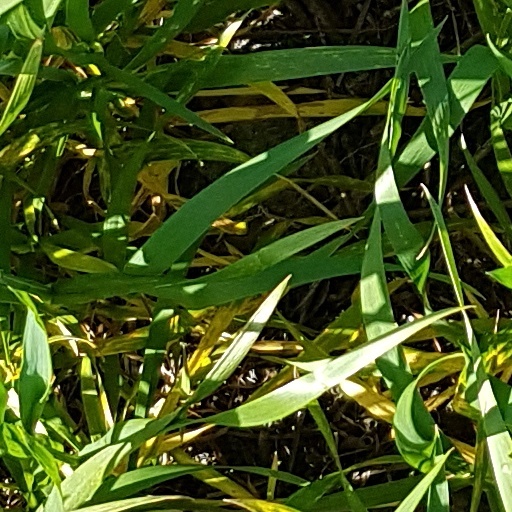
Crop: wheat